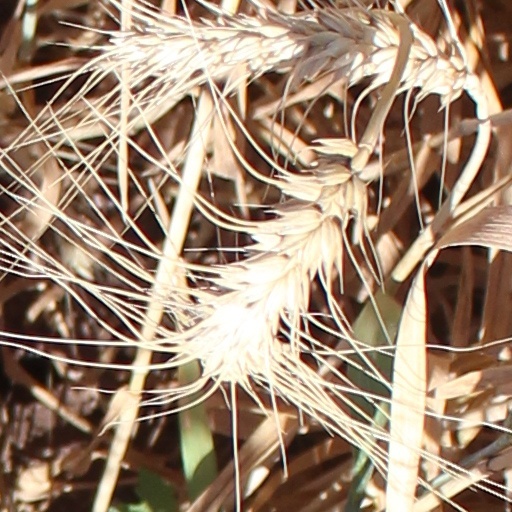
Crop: wheat